Great Basin

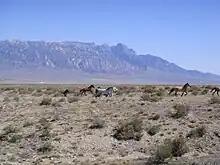
The Tule Valley watershed and the House Range (Notch Peak) are part of the Great Basin's Great Salt Lake hydrologic unit

The hydrographic Great Basin is a area that once drained internally. All precipitation in the region evaporated, sank underground or flowed into lakes (mostly saline). As observed by Fremont, creeks, streams, or rivers find no outlet to either the Gulf of Mexico or the Pacific Ocean. The region is bounded by the Wasatch Mountains to the east, the Sierra Nevada and Cascade Ranges to the west, and the Snake River Basin to the north. The south rim is less distinct. The Great Basin includes most of Nevada, half of Utah, substantial portions of Oregon and California, and small areas of Idaho, Wyoming, and Baja California, Mexico. The term "Great Basin" is slightly misleading; the region comprises many small basins. The Great Salt Lake, Pyramid Lake, and the Humboldt Sink are a few of the "drains" in the Great Basin. The Salton Sink is another closed basin within the Great Basin.